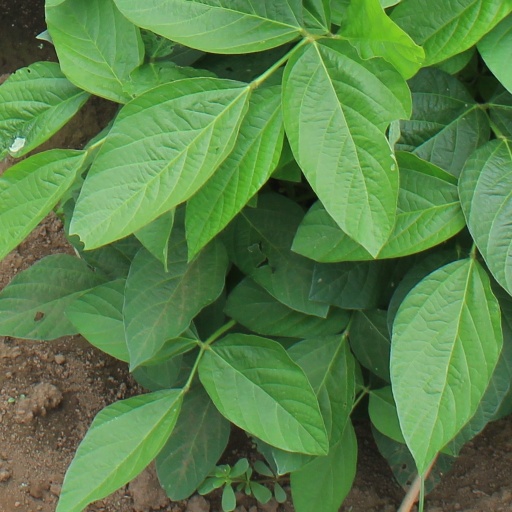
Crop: soybean